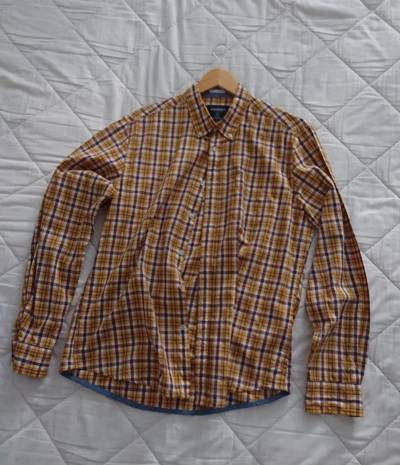
Waste category: clothes